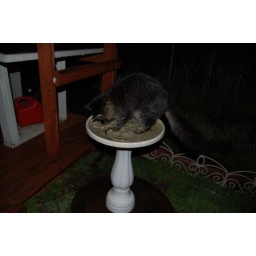
My cat Rusty in the bird bath, seemingly oblivious to the fact he is _standing_ in water.